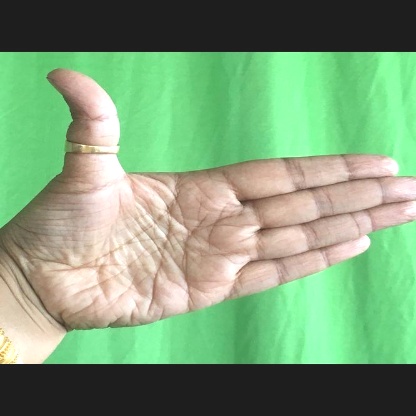
Mudra: Ardhachandran